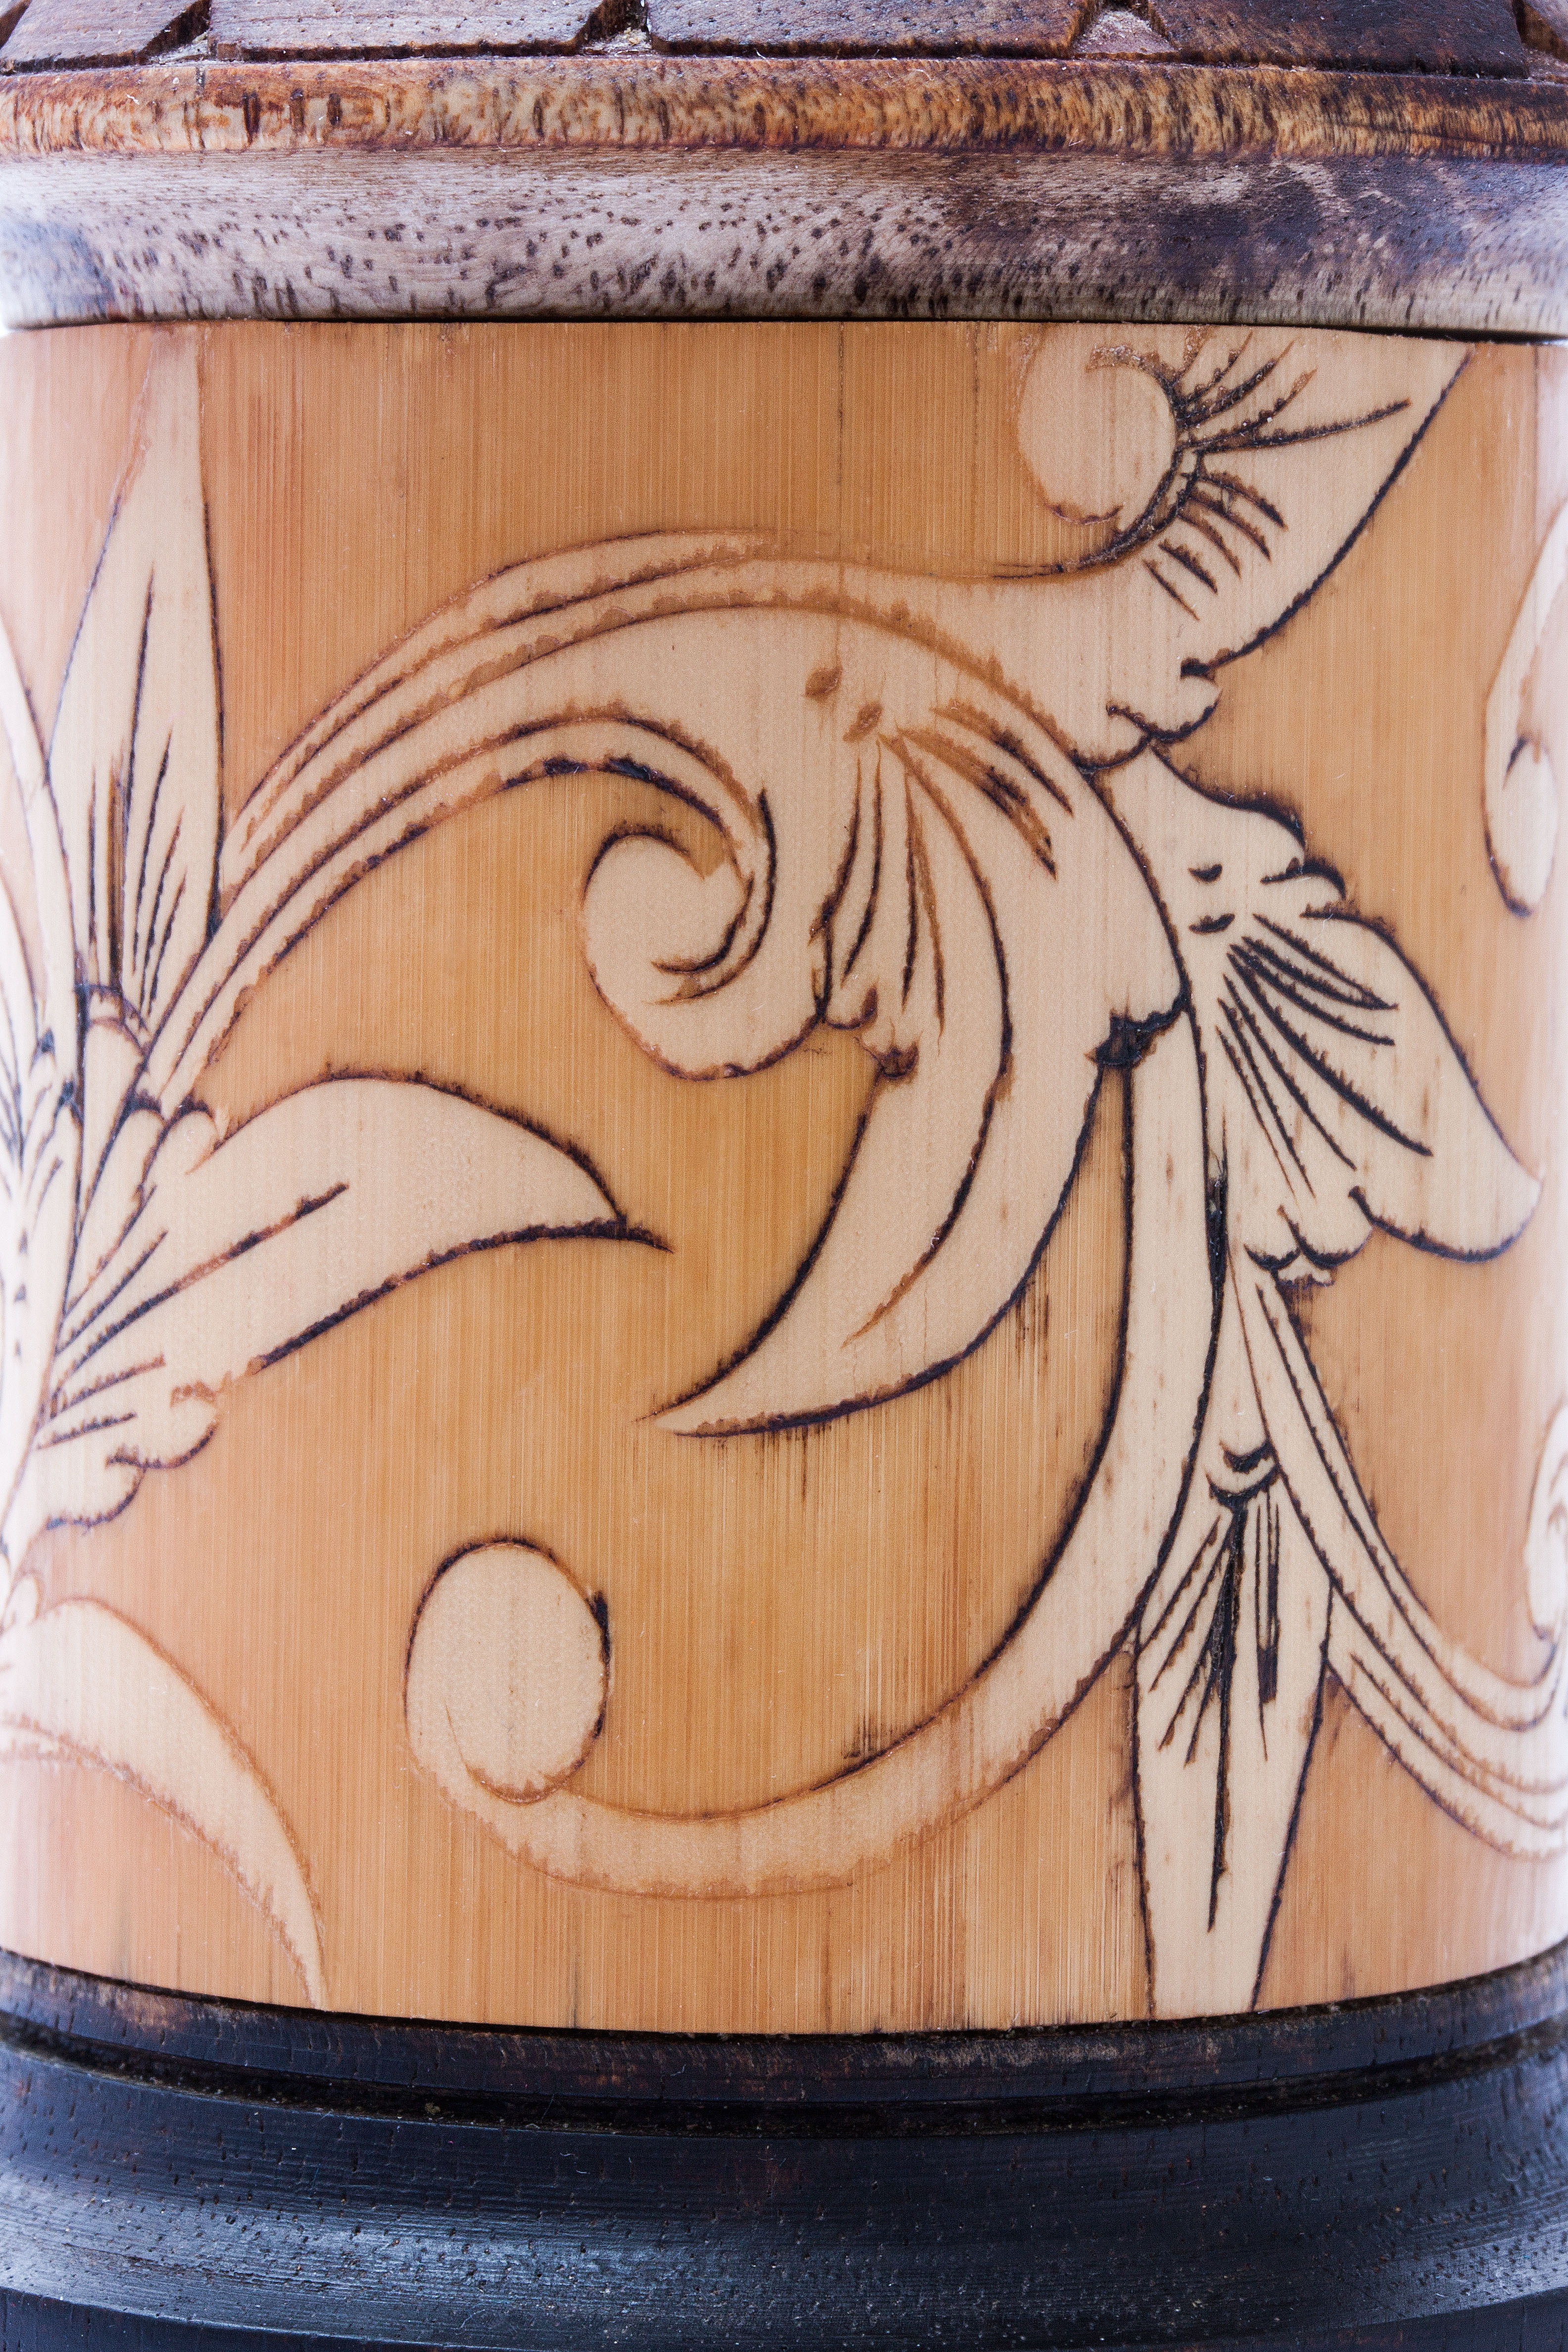
wood, old, vessel, macro, craft, japan, close, flora, art, sketch, drawing, decorative, carved, painted, carving, relief, china, bamboo, arts crafts, man made object, painting technique